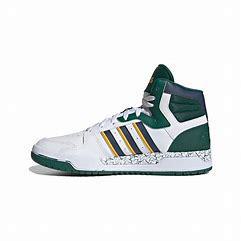
Brand: adidas
Model: NEO Entrap Mid Skate